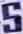
Number: 5